Lovebox Festival

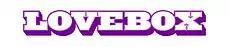
Lovebox

Lovebox was a two-day British music festival, founded by DJs Groove Armada, held annually in London, England between 2002 and 2020. The festival was most recently held in Gunnersbury Park, London.